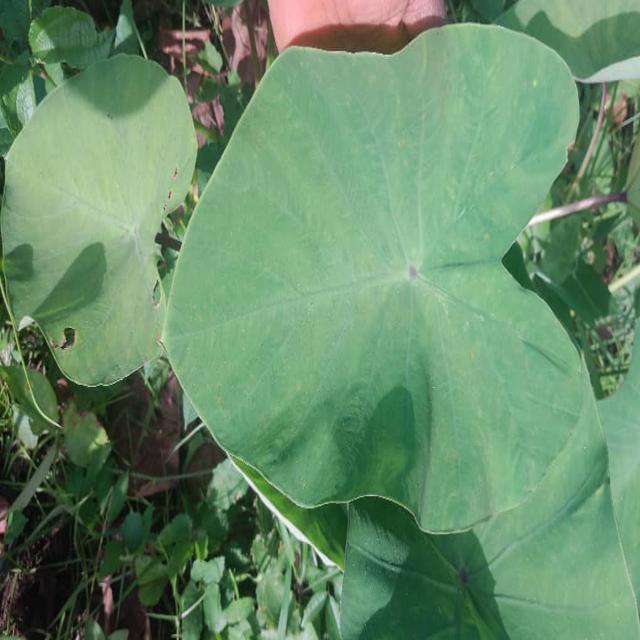
Label: Healthy